Anabaptist settler colonialism

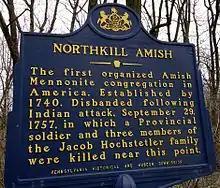
Historical marker for the Northkill Amish Settlement, an 18th-century Amish settlement destroyed by Lenape and Shawnee people who resented encroachment on their lands.

Anabaptists, including the Amish, Hutterites, and Mennonites, have played a role in settler colonialism since the 1700s, in regions such as Eastern Europe, North America, and Latin America. The Russian Mennonites were invited to Novorossiya (what is now Southern Ukraine and Russia) by Catherine the Great following the Russo-Crimean Wars that resulted in the annexation of the Crimean Khanate; Mennonites settled on and farmed land that had been or would be ethnically cleansed of the Indigenous Crimean Tatar and Nogai populations. In the United States, Amish people, Hutterites, and Mennonites settled and farmed land after American Indian populations were displaced. In Canada, Hutterite and Mennonite settlers were incentivized to settle and cultivate farmland on the western Prairies following the displacement of Cree and Métis peoples, part of state-supported efforts to increase the white population. Across Latin America, Mennonite colonization has been seen as a driver of environmental damage, notably deforestation of the Amazon rainforest through land clearance for agriculture. While Mennonite communities are often called "colonies", some Mennonite communities in Africa avoid the term due to the legacy of European colonialism. In the 21st century, some Mennonites have begun to reckon with the Mennonite legacy of settler colonialism and its relationship with Mennonite pacifism as a historic peace church.